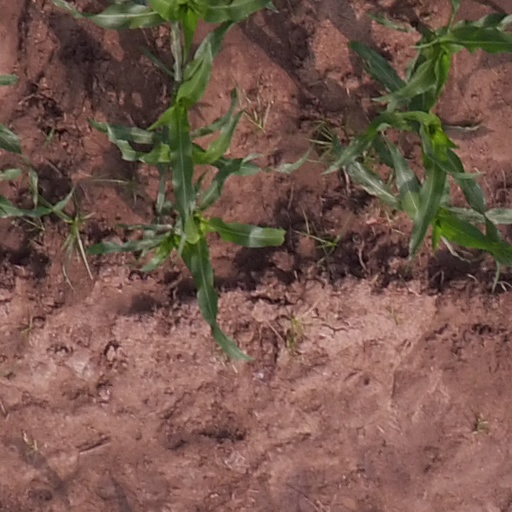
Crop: maize; corn